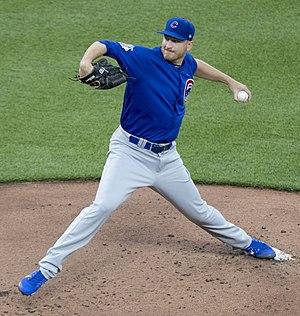
Mike Montgomery est un lanceur gaucher des Cubs de Chicago de la Ligue majeure de baseball.